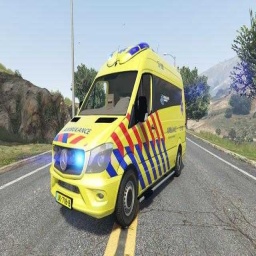
Label: ambulance